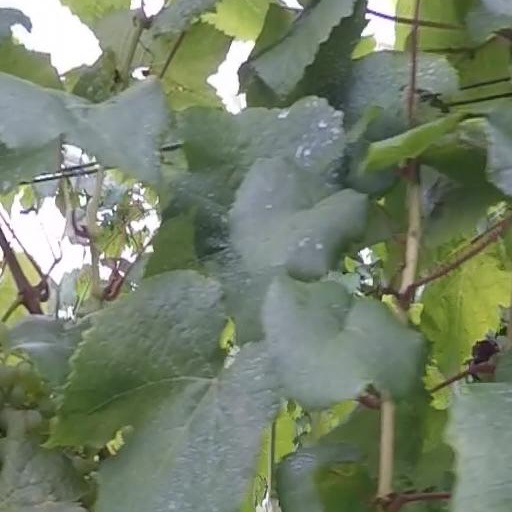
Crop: grape